Torre di Moravola

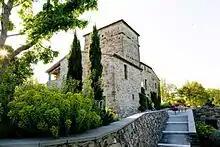
Path leading to Moravola

In 1999 the site was purchased by architect Christopher Chong and designer Seonaid Mackenzie, who embarked on a nine-year renovation program. Chong had worked on projects for James Stirling and Norman Foster, including the shopping areas of Hong Kong International Airport at Chek Lap Kok, Hong Kong. Local Italian construction codes required that new structures be confined to the footprints of existing structures and that basic historical attributes be maintained. The original floors and plans of the main tower had long since been lost, giving the design team a free hand to build, so long as the external building's exterior shell was preserved.